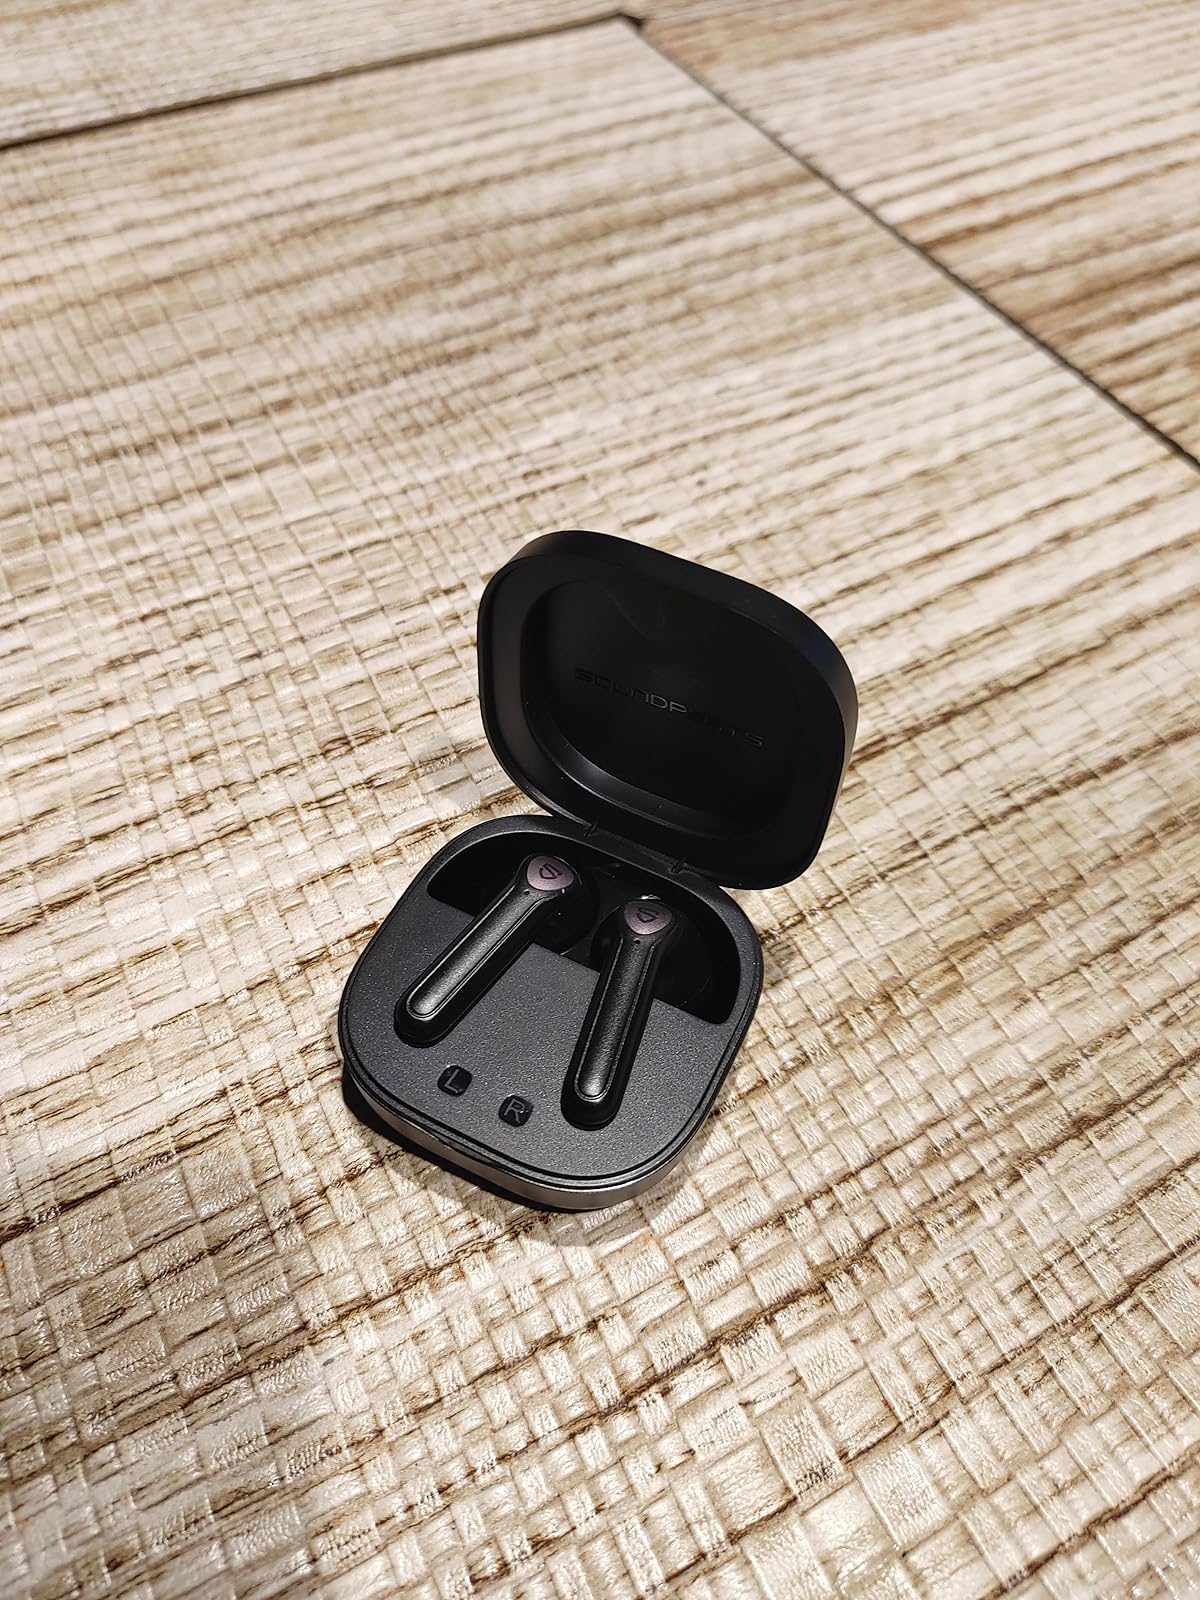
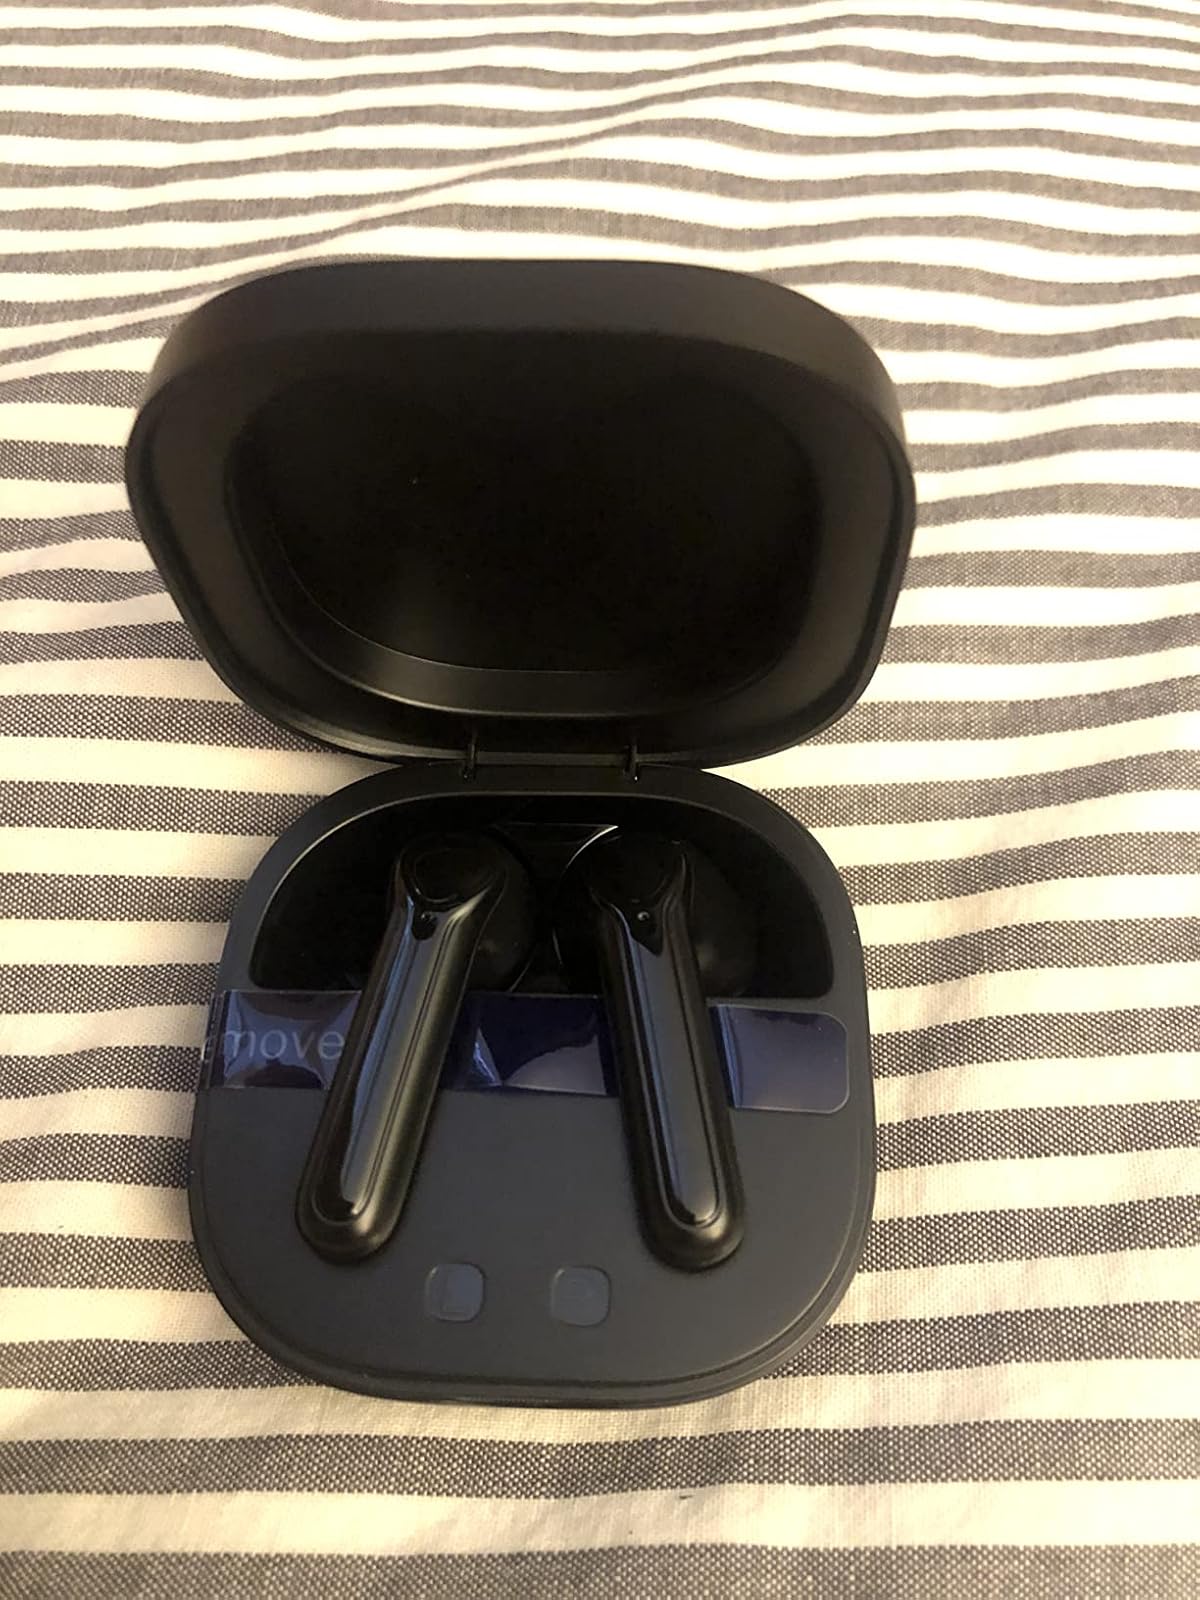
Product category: earbuds
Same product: no